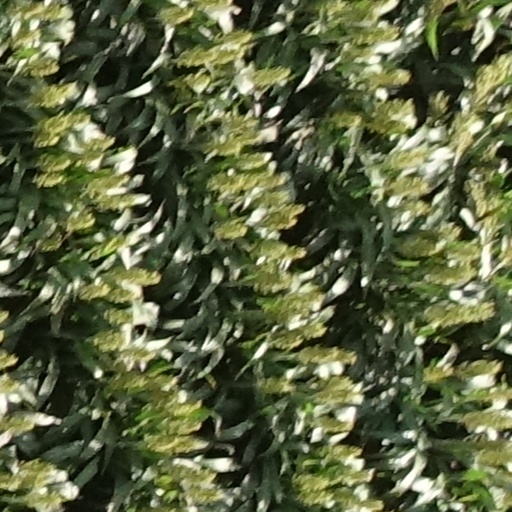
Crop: sorghum